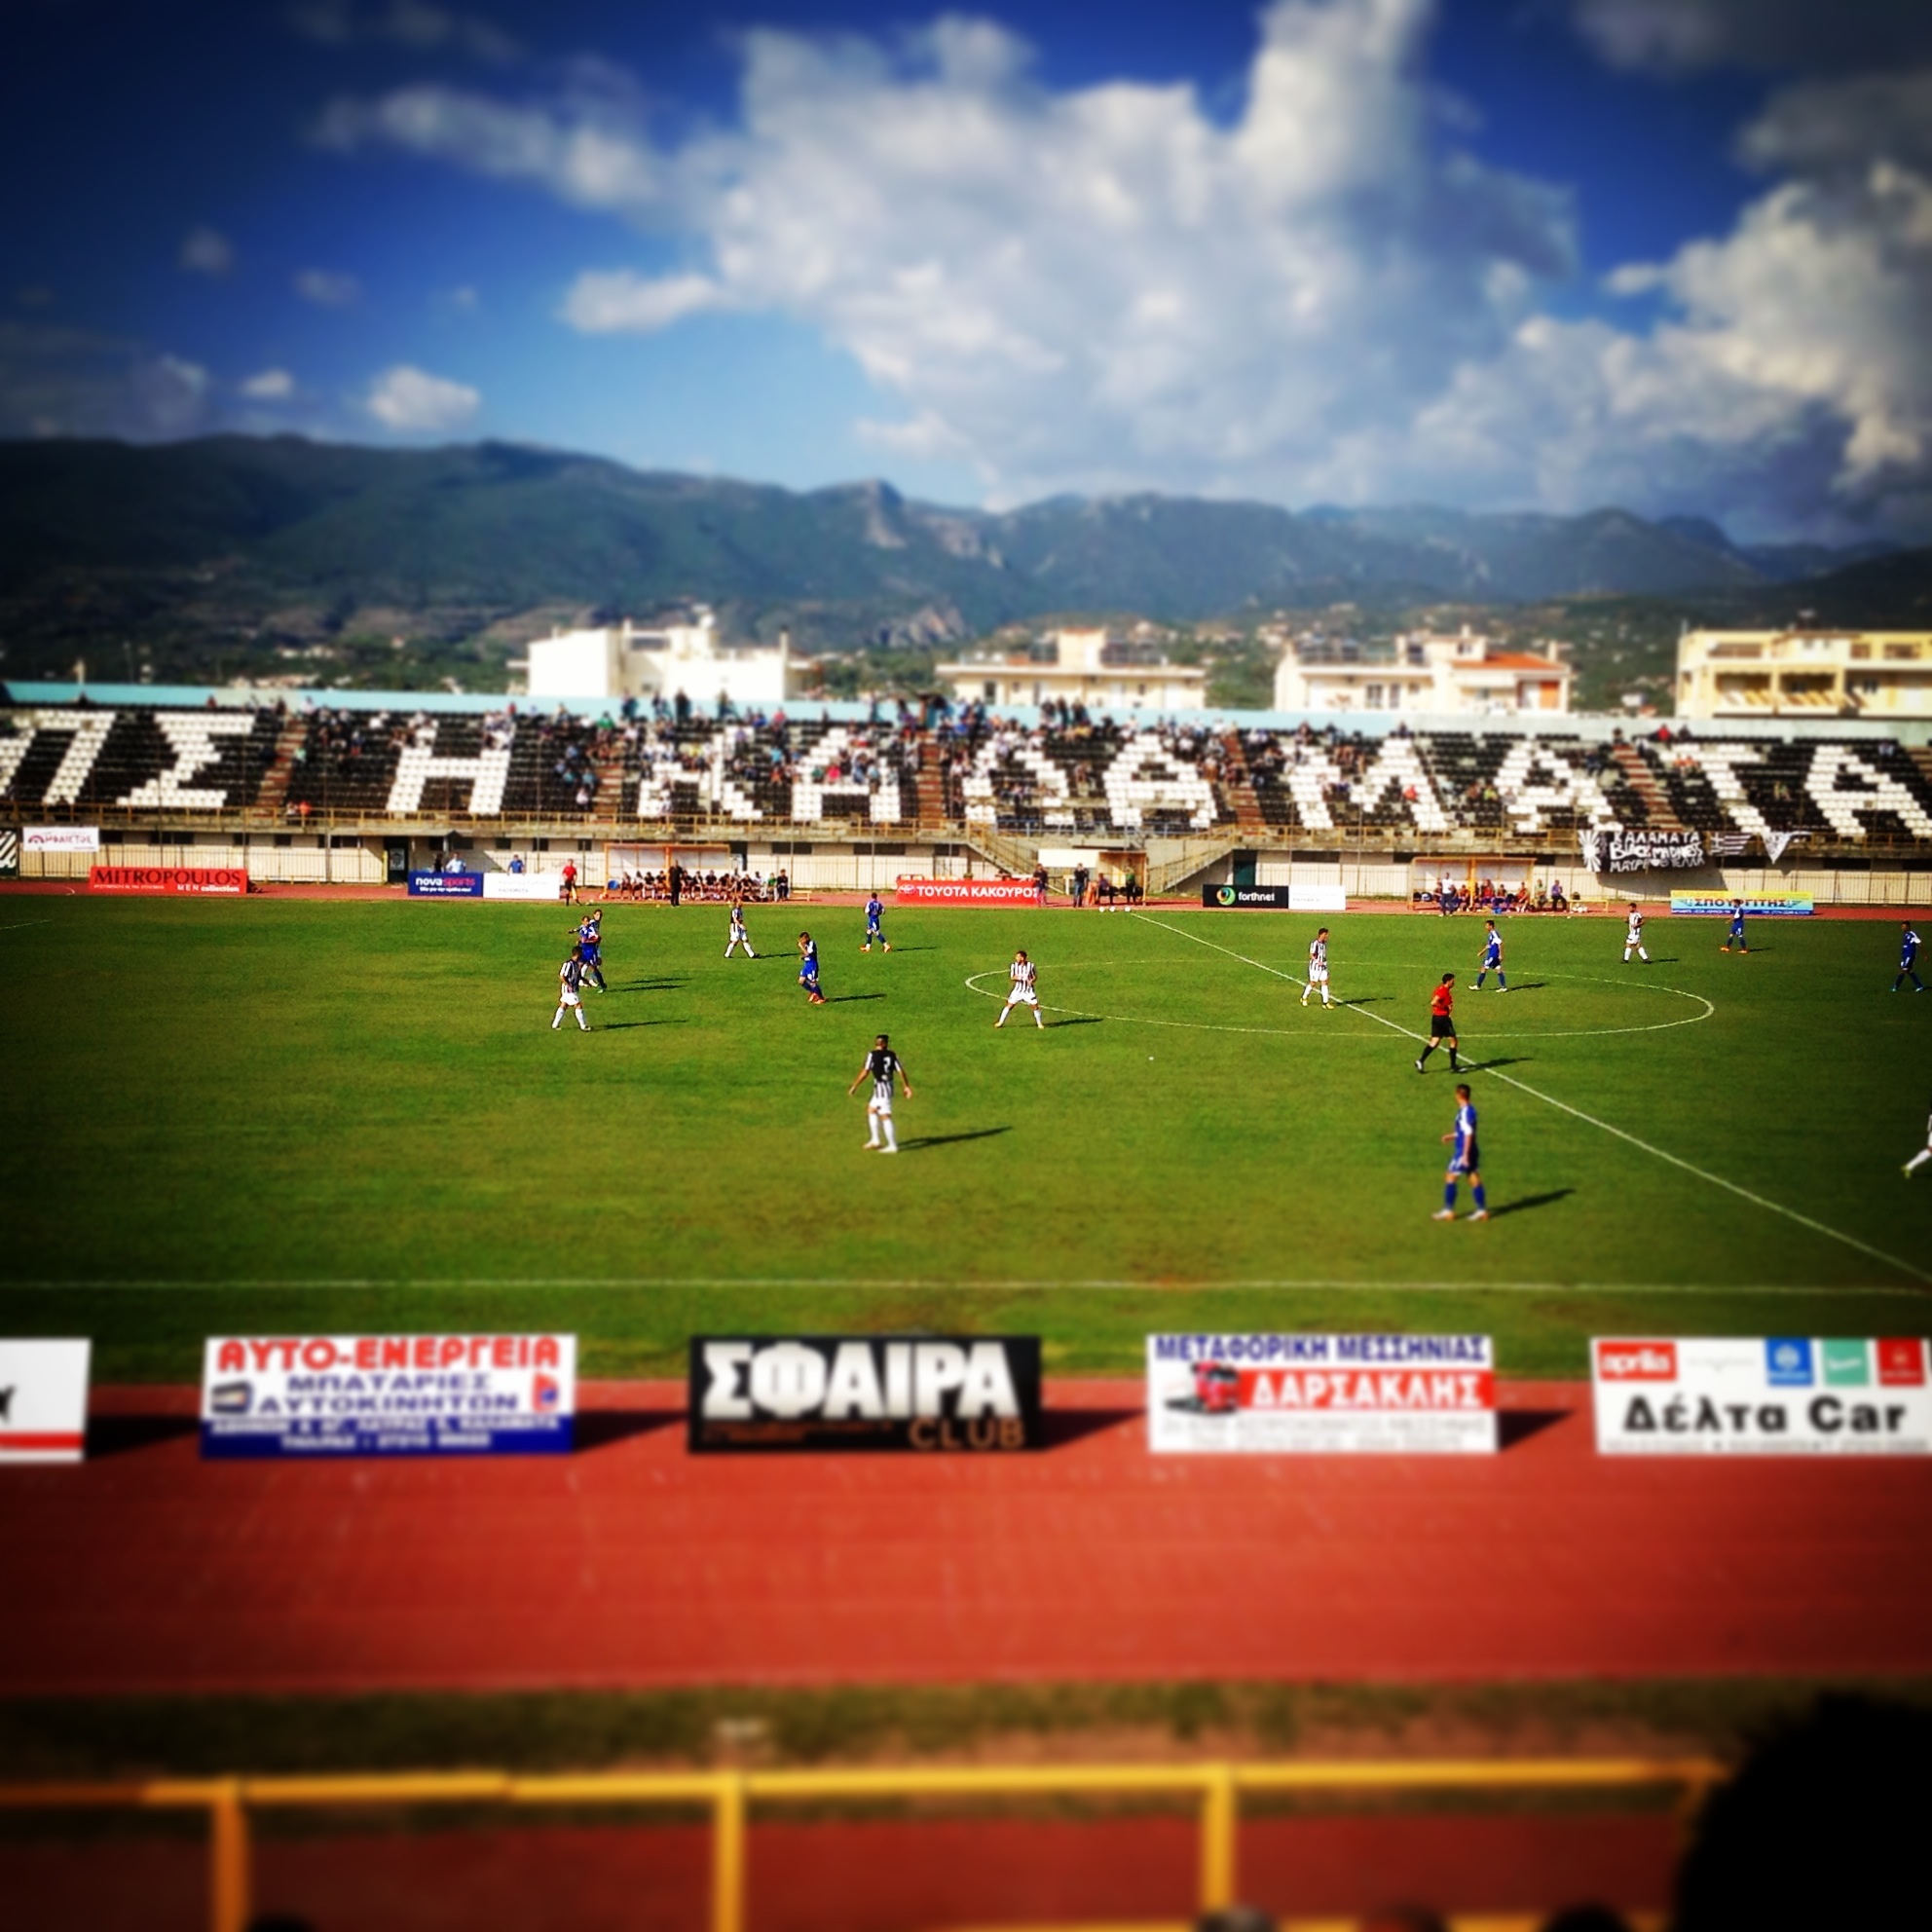
grass, structure, people, sport, field, green, soccer, football, stadium, baseball field, outdoors, arena, tilt shift, baseball park, geographical feature, sport venue, soccer specific stadium